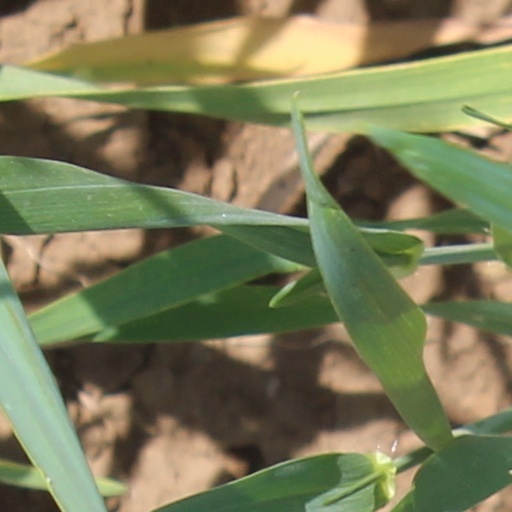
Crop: wheat